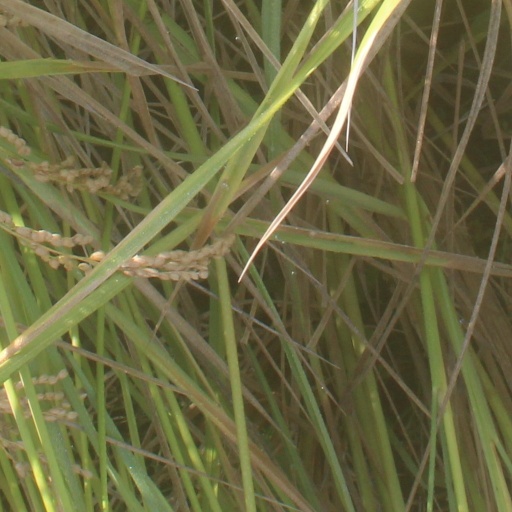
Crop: rice